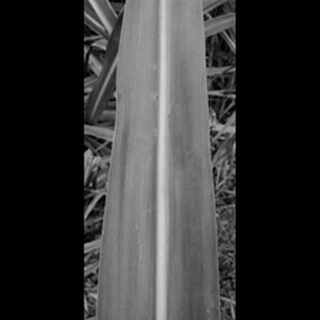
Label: sugarcane_yellow_leaf_disease